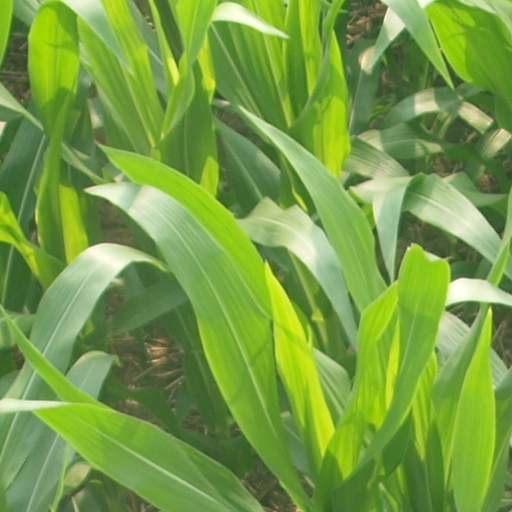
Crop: maize; corn